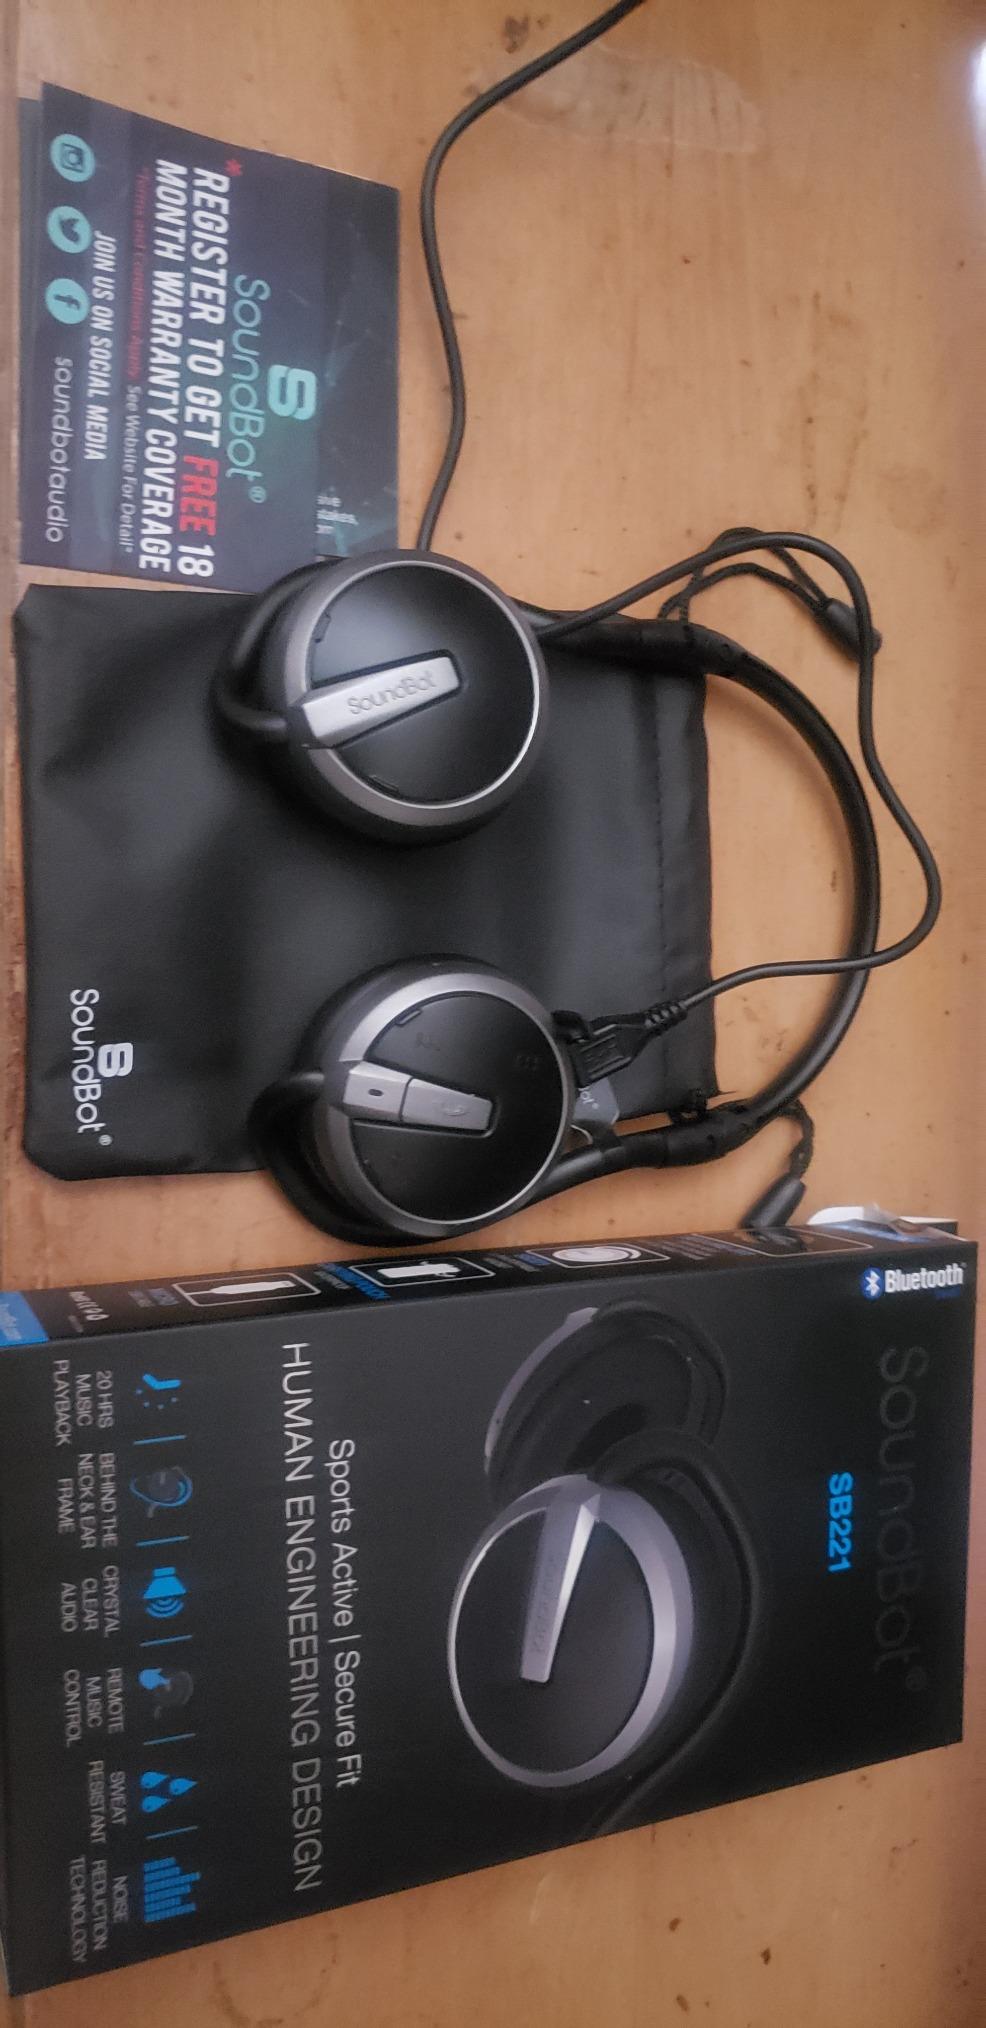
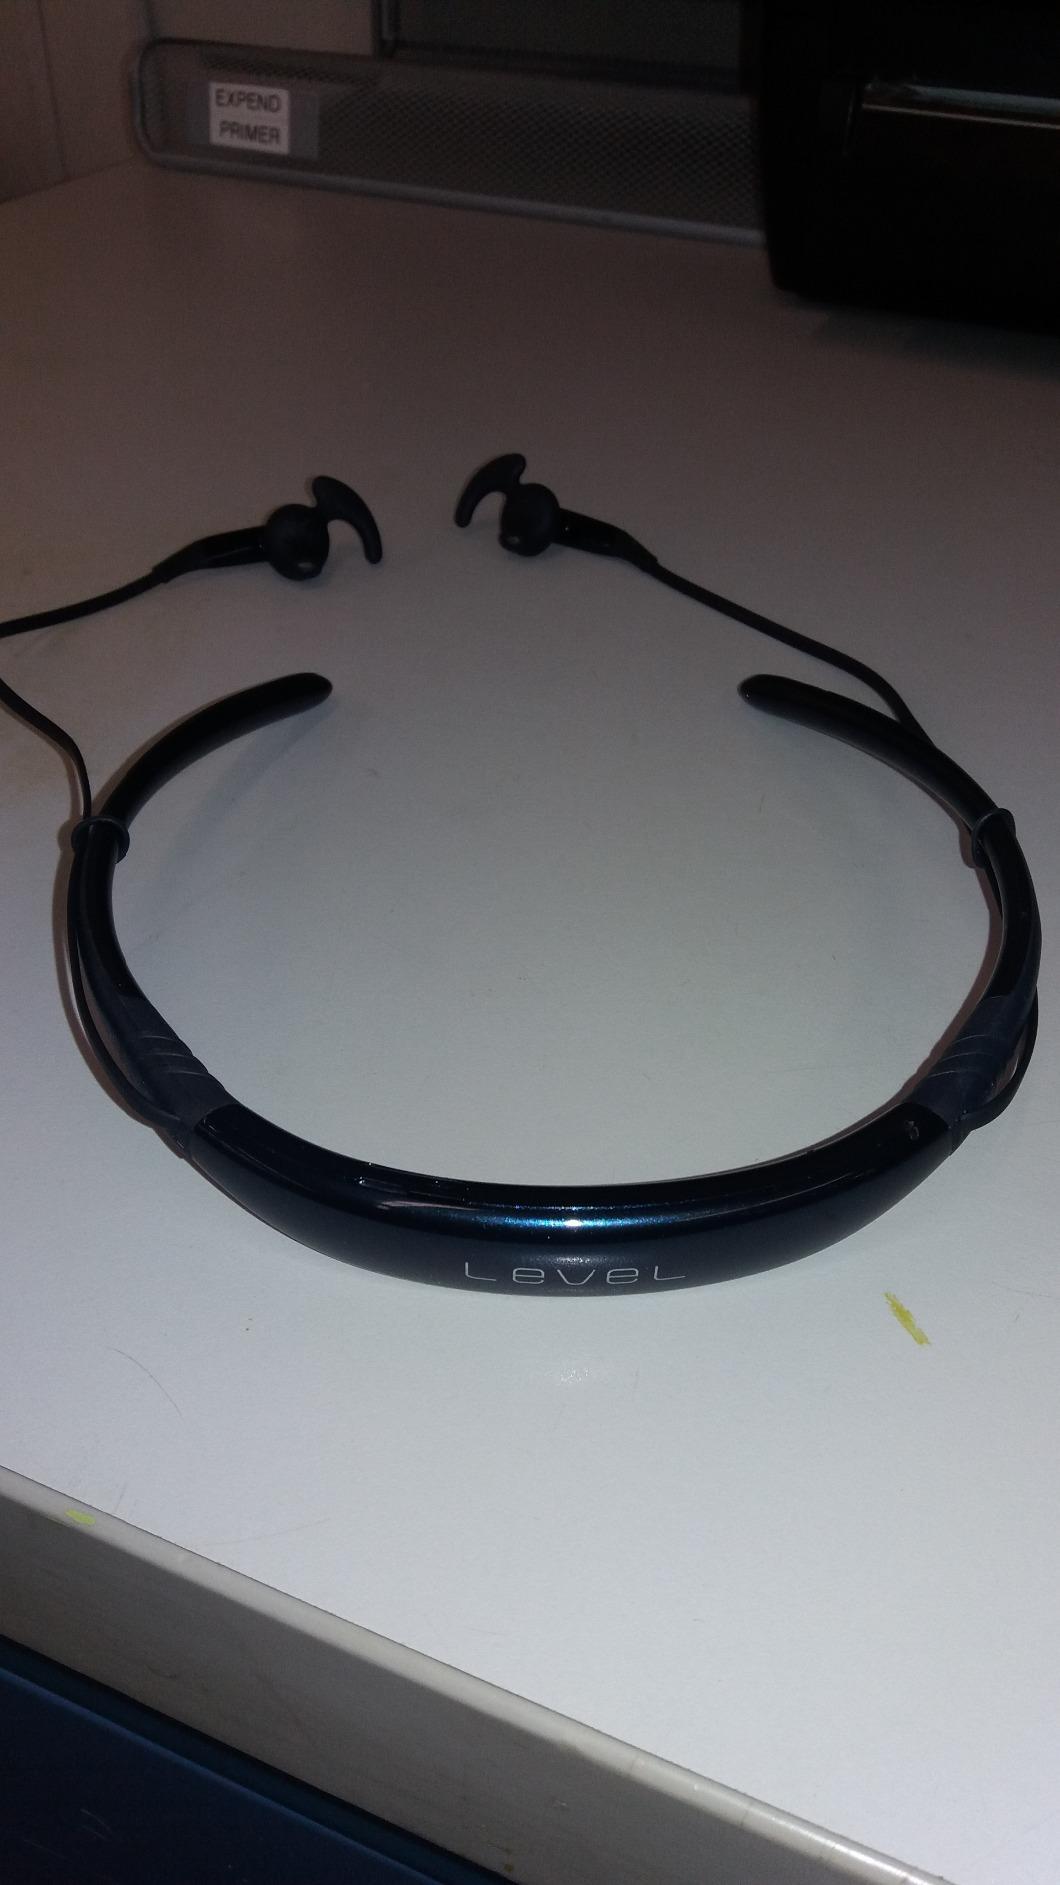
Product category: headphones
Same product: no